Marius Sandvei

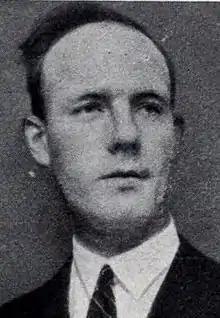

Marius Sandvei (15 January 1905 – 1 November 1993) was a Norwegian linguist, educator and language politician. He is particularly known for his long-term editing of the Norwegian normative dictionary "Tanums store rettskrivningsordbok".